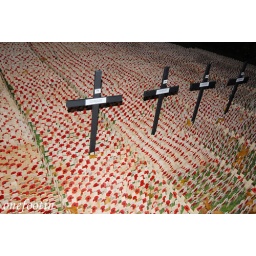
red poppies on thousands of small white crosses in a temporary area around Westminster Abbey called the 'field of Remembrance'